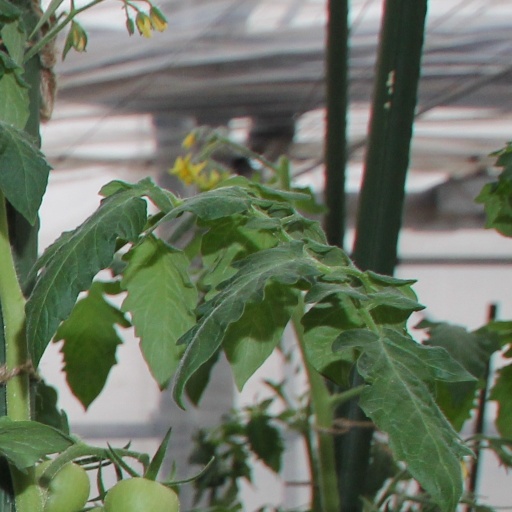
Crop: tomato